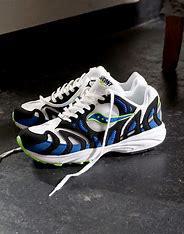
Brand: Saucony
Model: Azura